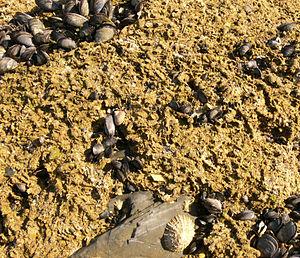
Les Mytilida plus communément appelées moules, constituent un ordre de mollusques bivalves.